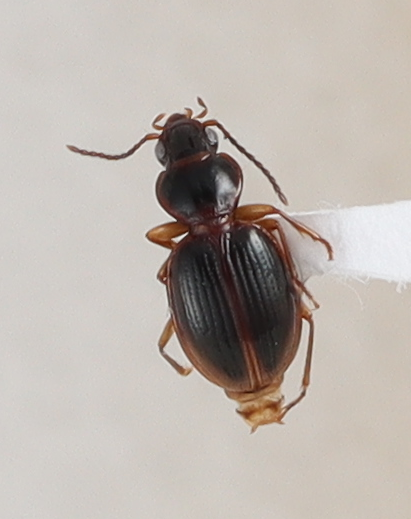
Scientific name: Mecyclothorax discedens
Plot: 7
Trap: W
Collected: 20240814